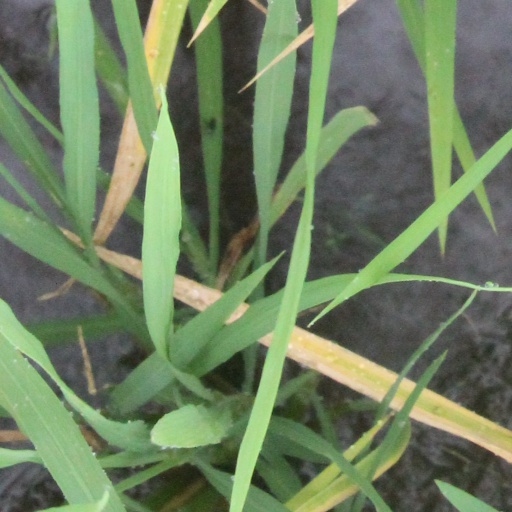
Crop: rice